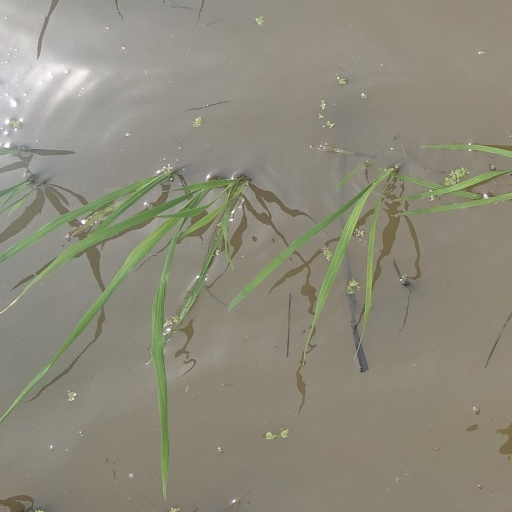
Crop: rice